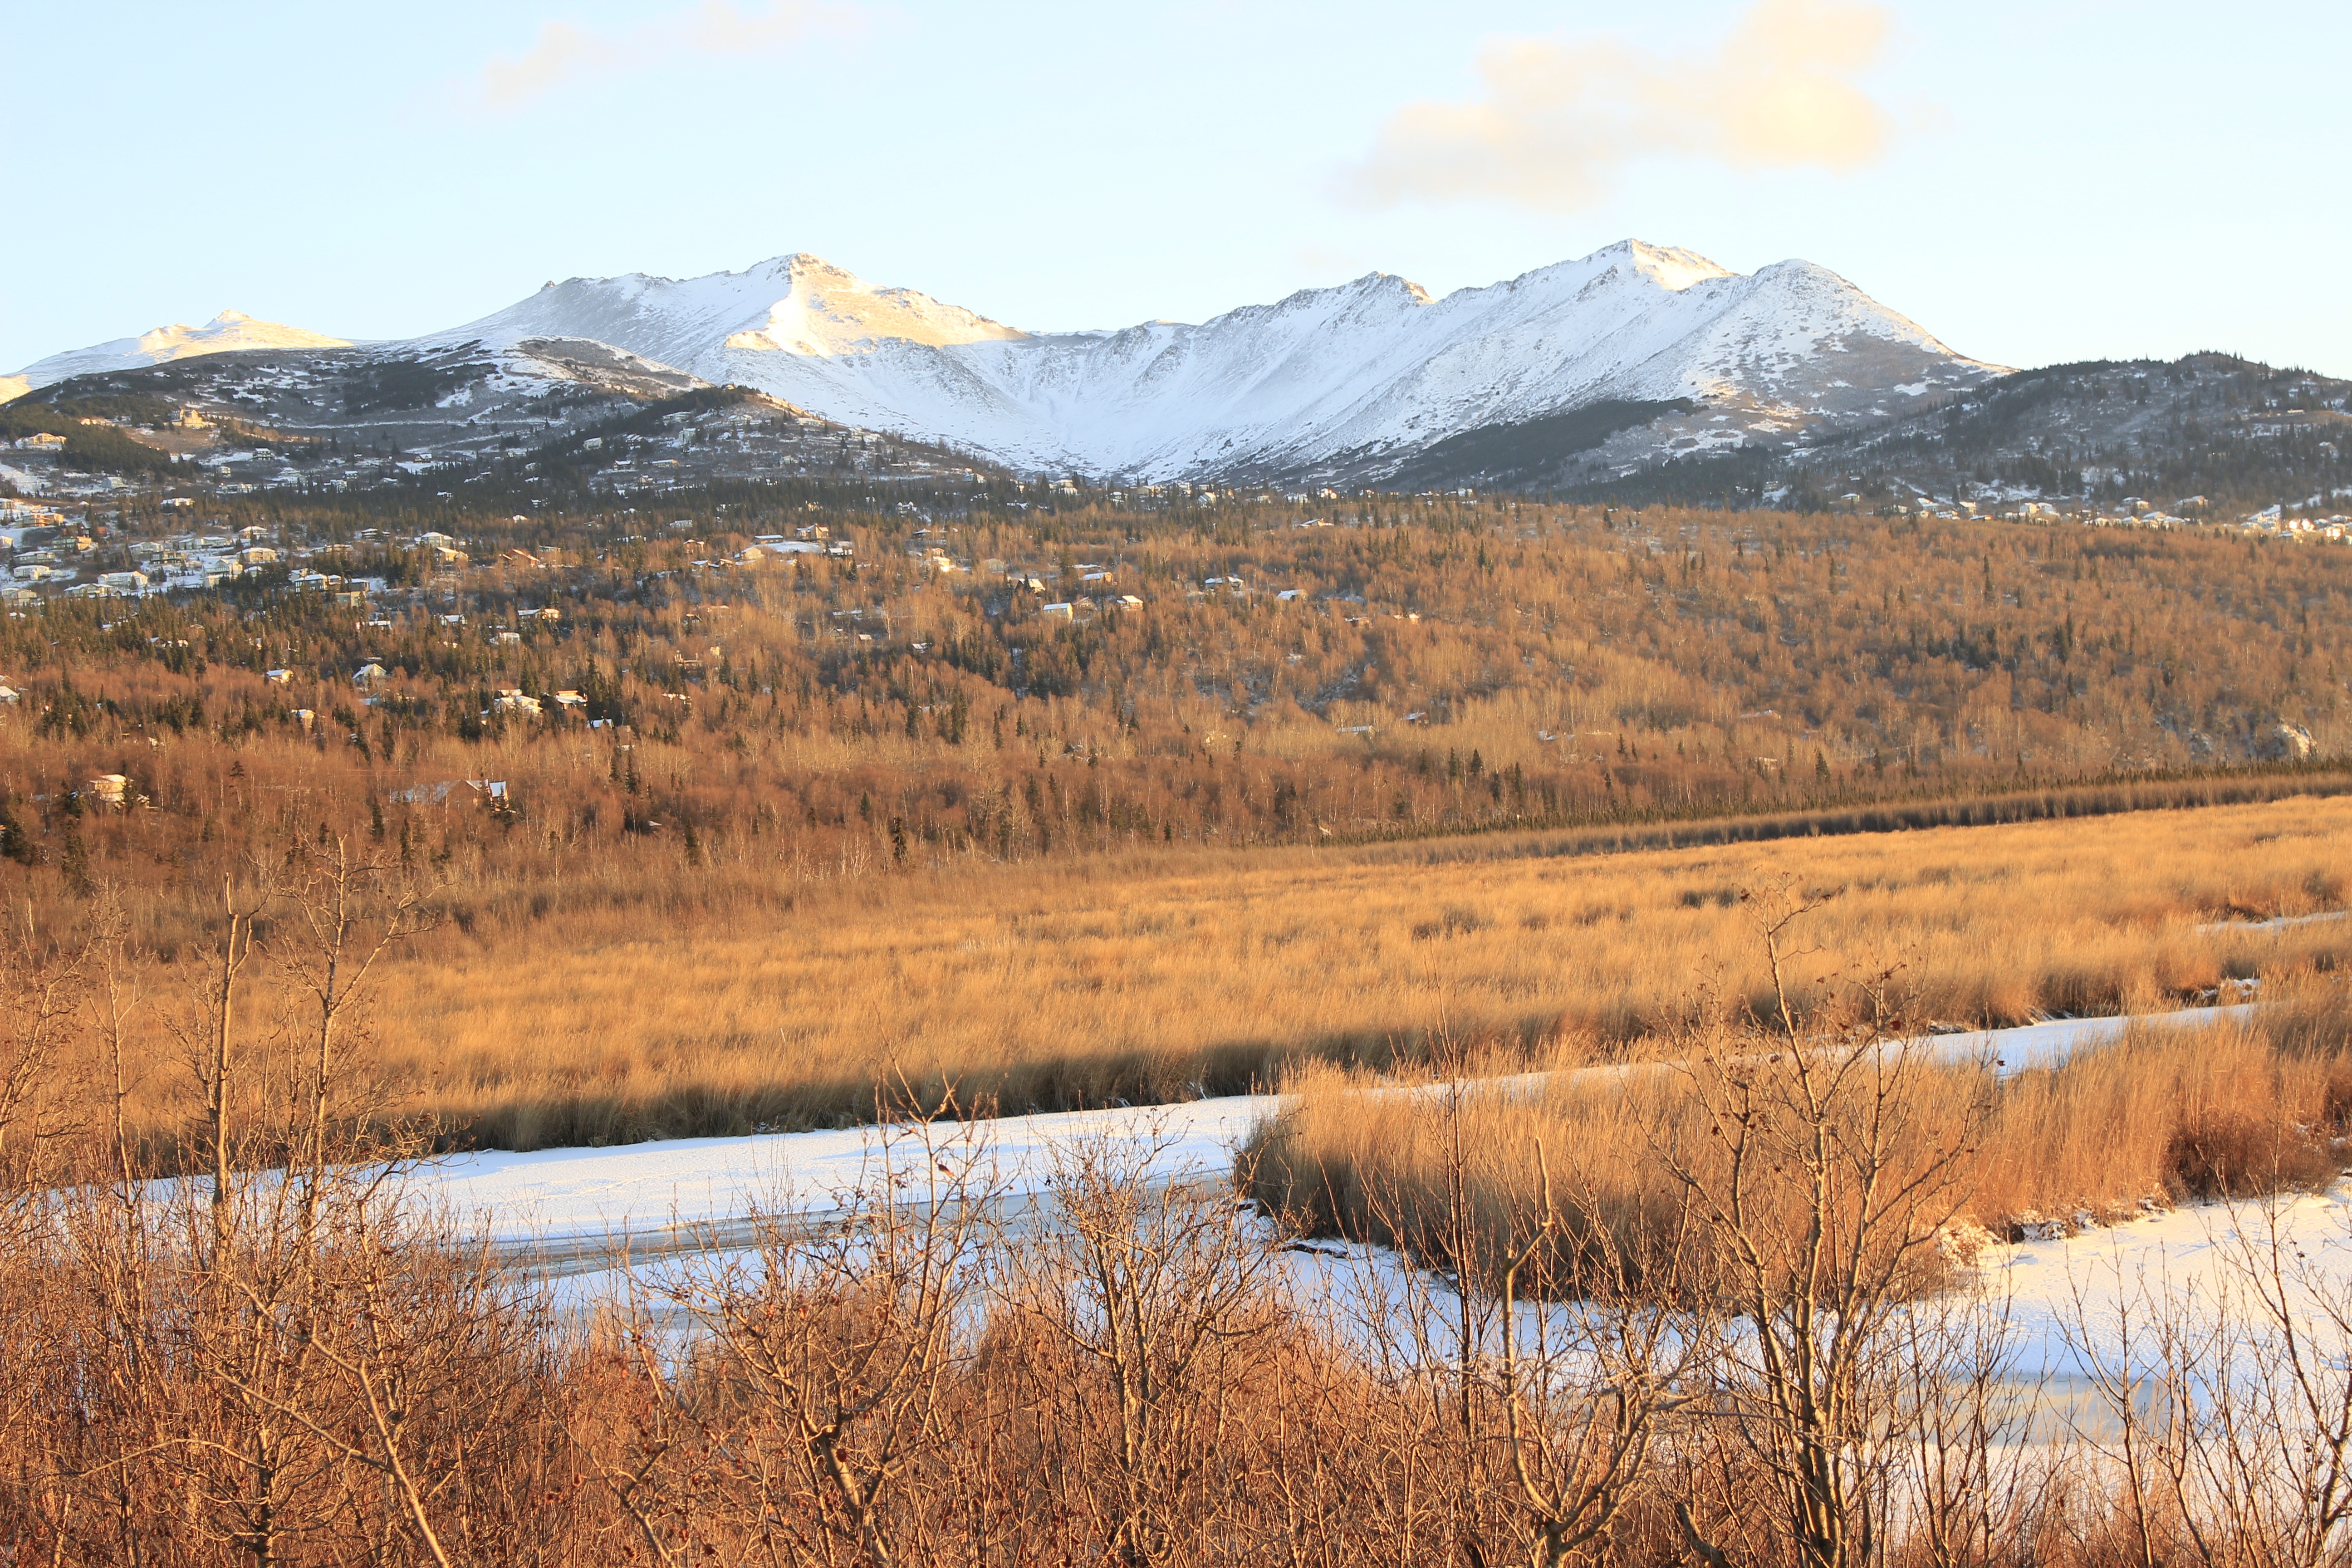
landscape, grass, wilderness, mountain, snow, winter, sky, prairie, hill, lake, view, vacation, autumn, snowcapped, frozen, reservoir, season, ridge, wetland, plateau, fell, habitat, alaska, anchorage, loch, ecosystem, tundra, landform, potter's marsh boardwalk, natural environment, geographical feature, atmospheric phenomenon, mountainous landforms